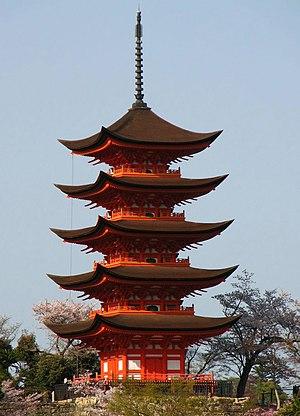
Pagode Goju-no-to, île de Miyajima, préfecture de Hiroshima, Japon
Itsuku-shima, appelée aussi Miya-jima est une île japonaise se trouvant dans la mer intérieure de Seto.